2013 Rally Finland

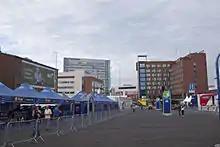
Preparations for the rally at the service park on 30 July 2013.

The 63rd Neste Oil Rally Finland was the eighth round of the 2013 World Rally Championship season and was held between 31 July and 3 August 2013. The rally is based in Jyväskylä.